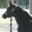
Label: horse